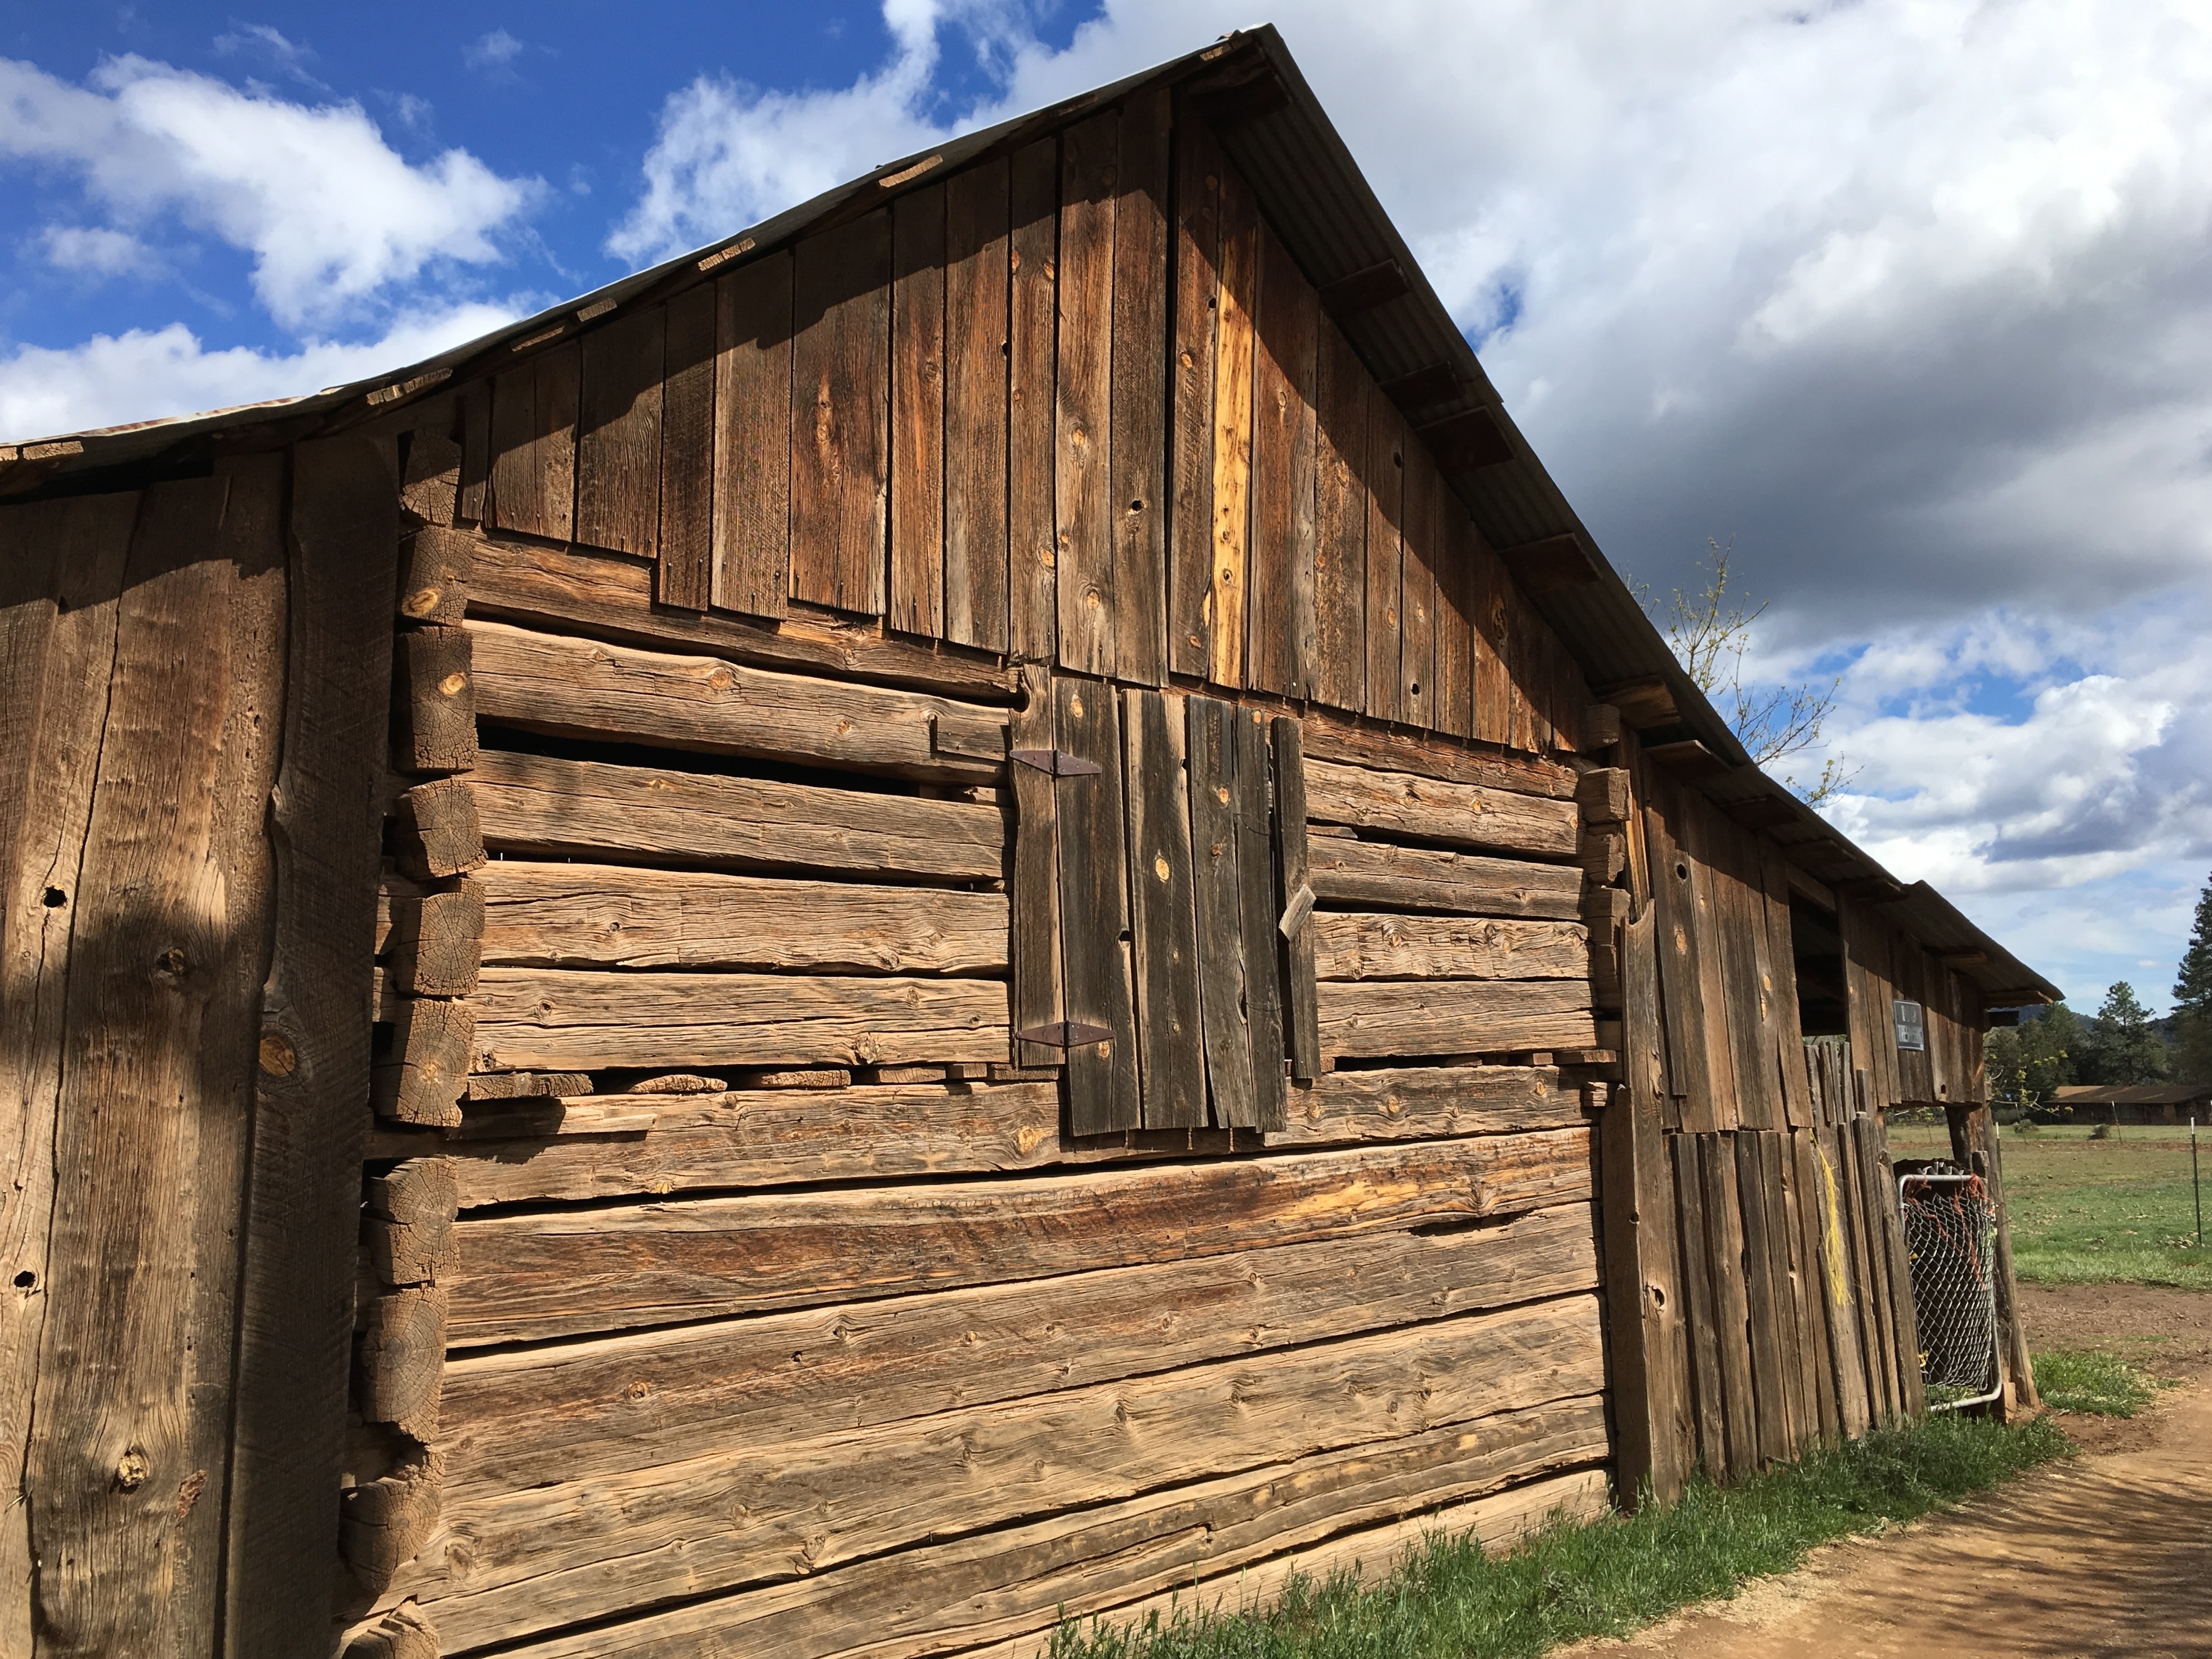
architecture, wood, farm, house, building, barn, home, shed, hut, shack, cottage, lumber, farmhouse, log cabin, rural area